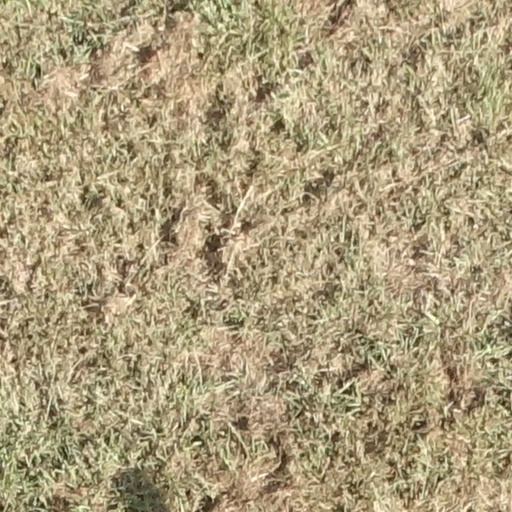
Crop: sorghum